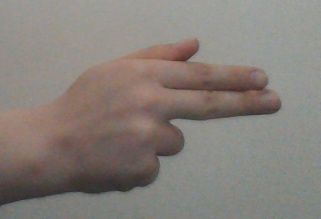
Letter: ghain